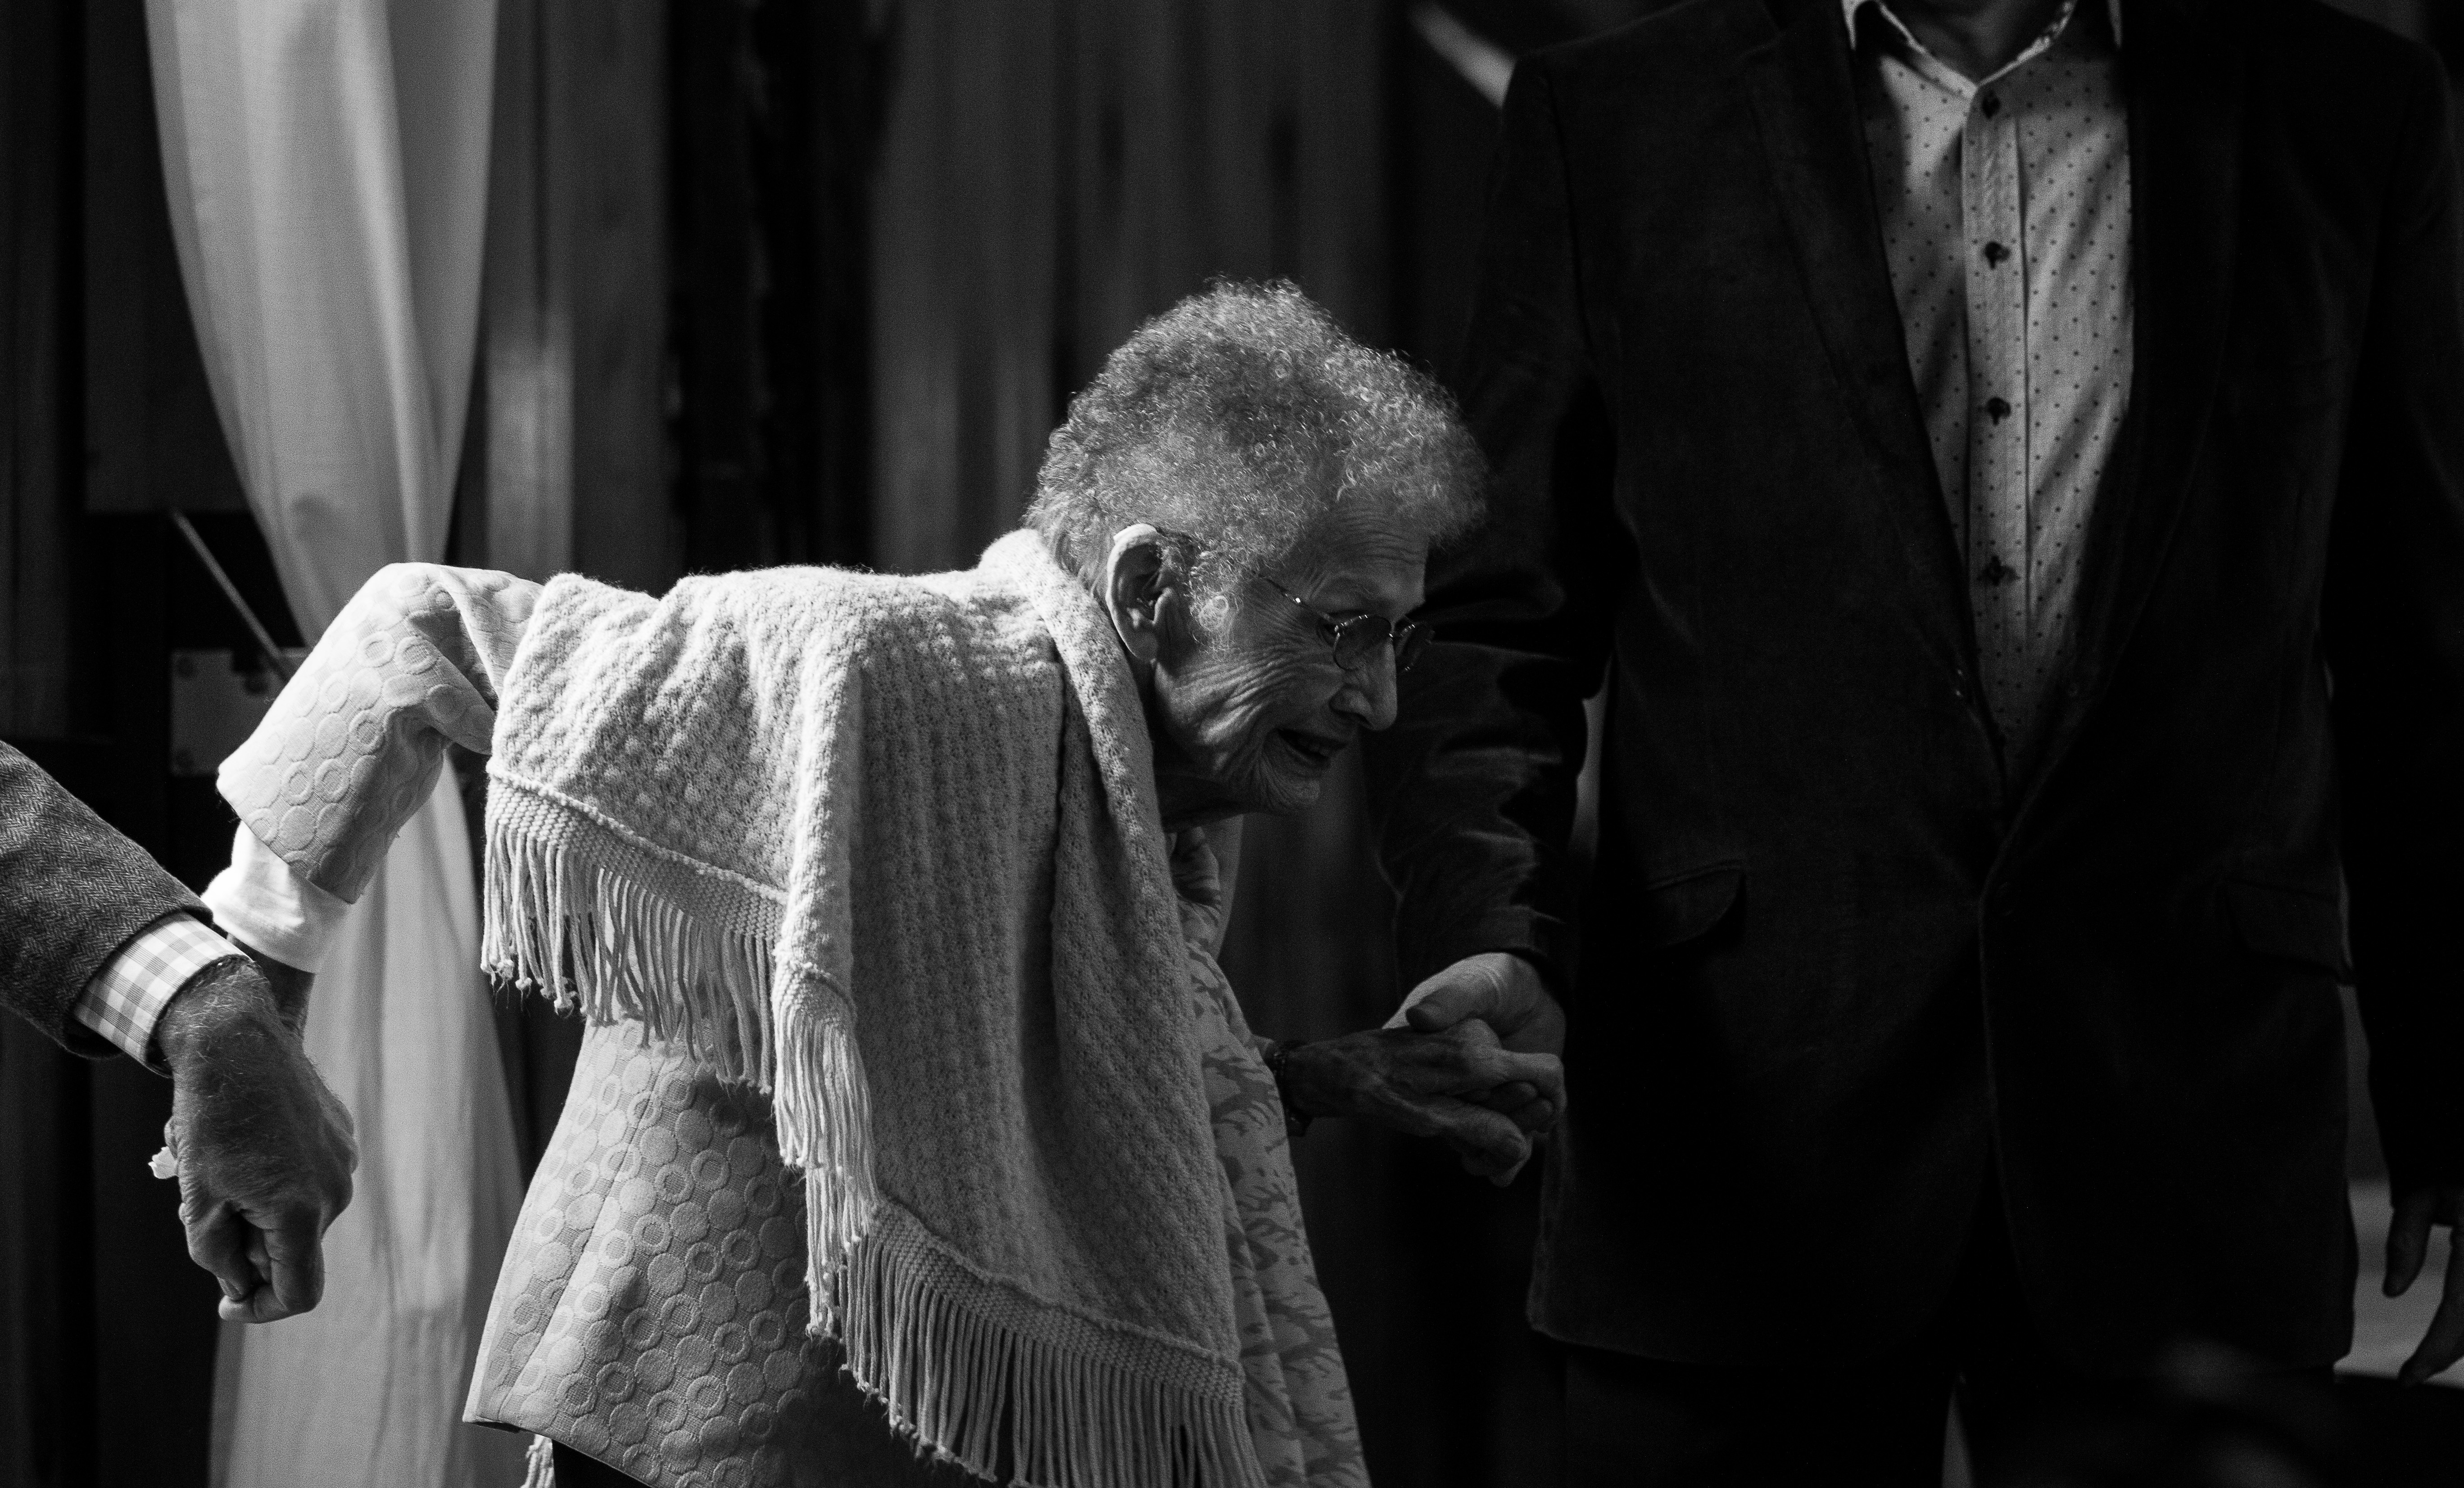
man, black and white, fashion, black, monochrome, performance art, monochrome photography, film noir